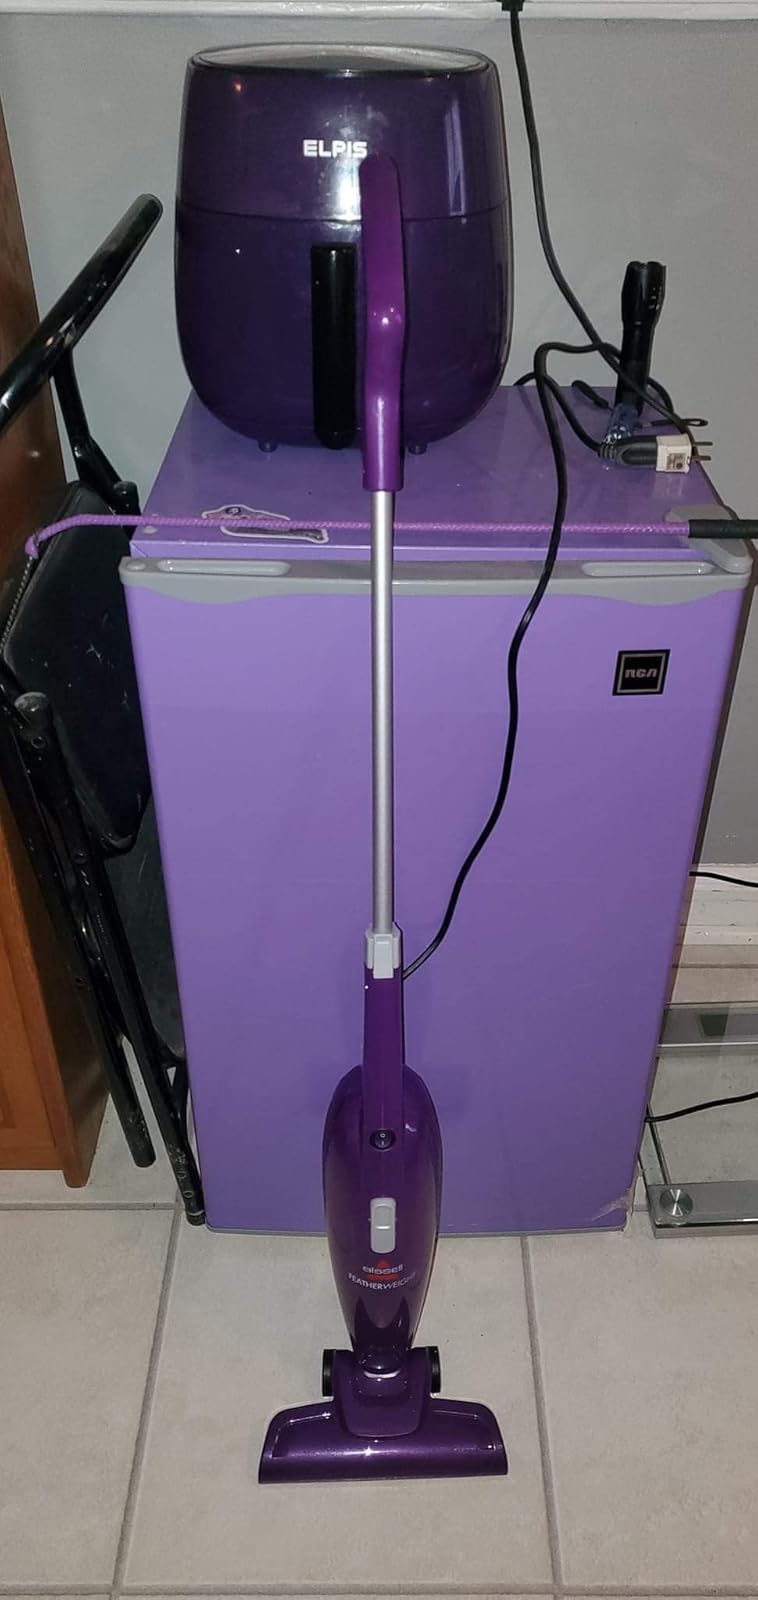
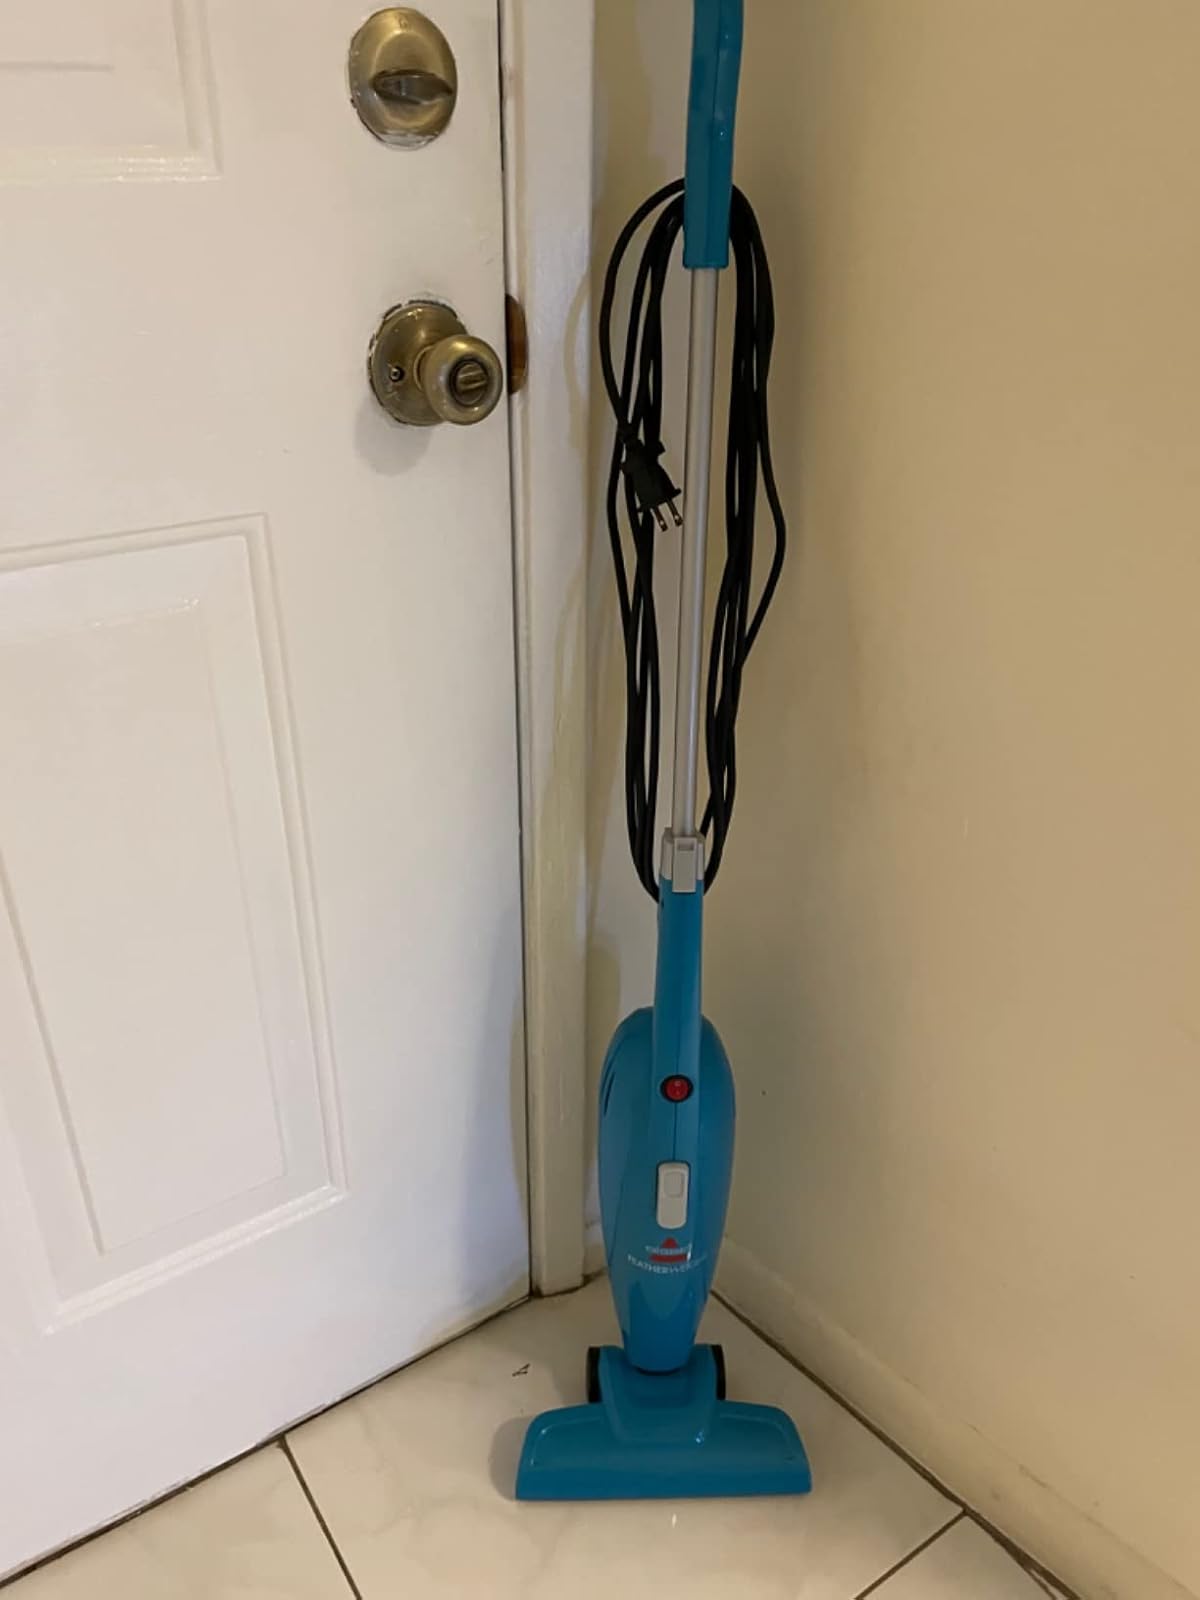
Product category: items_vacuum
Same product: no